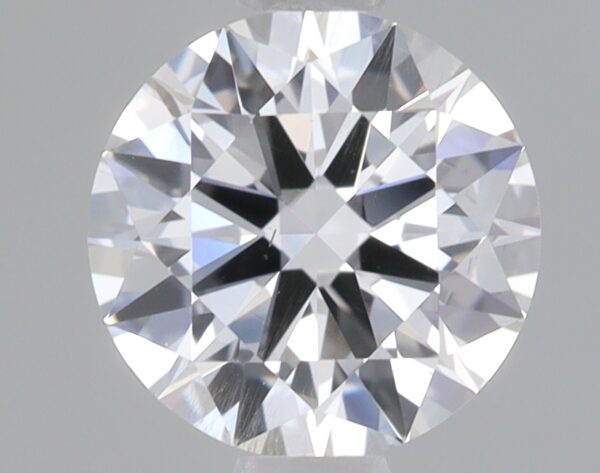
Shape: round
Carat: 0.73
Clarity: SI1
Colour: E
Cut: EX
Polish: EX
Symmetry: VG
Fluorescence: NONE
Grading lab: IGI
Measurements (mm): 5.86 x 5.88 x 3.49